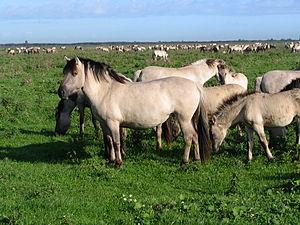
Le Konik est une race de petits chevaux très rustiques d'origine polonaise. Connus pour leurs caractères primitifs, notamment la robe souris et la raie de mulet parcourant leur dos, ces chevaux sont proches de leur ancêtre sauvage, le Tarpan. Le Konik est utilisé pour la gestion écologique de nombreux parcs et réserves naturelles, grâce à sa rusticité et à son comportement sauvage.
Oostvaarderplassen ou OVP est une réserve naturelle des Pays-Bas. En dépit de son jeune âge, elle a une importance internationale en tant que zone humide européenne. Il s'agit d'une réserve close d'environ 6 000 hectares. Le site est protégé en tant que site Ramsar depuis 1989.